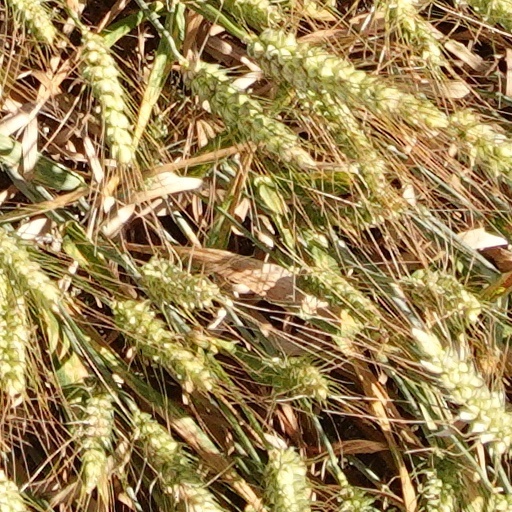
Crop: wheat